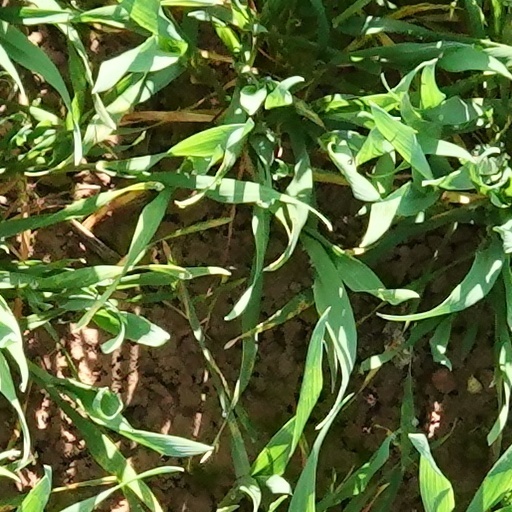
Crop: wheat